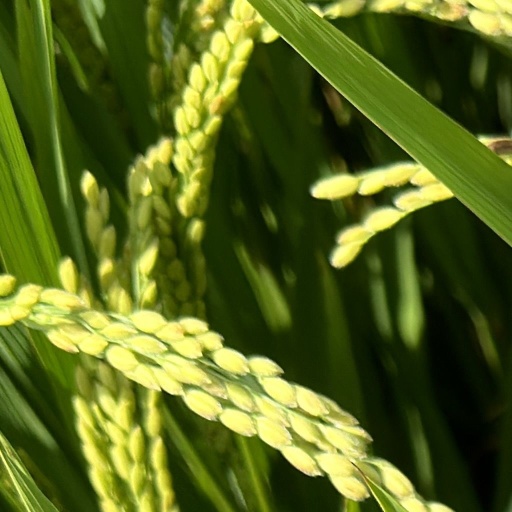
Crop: rice